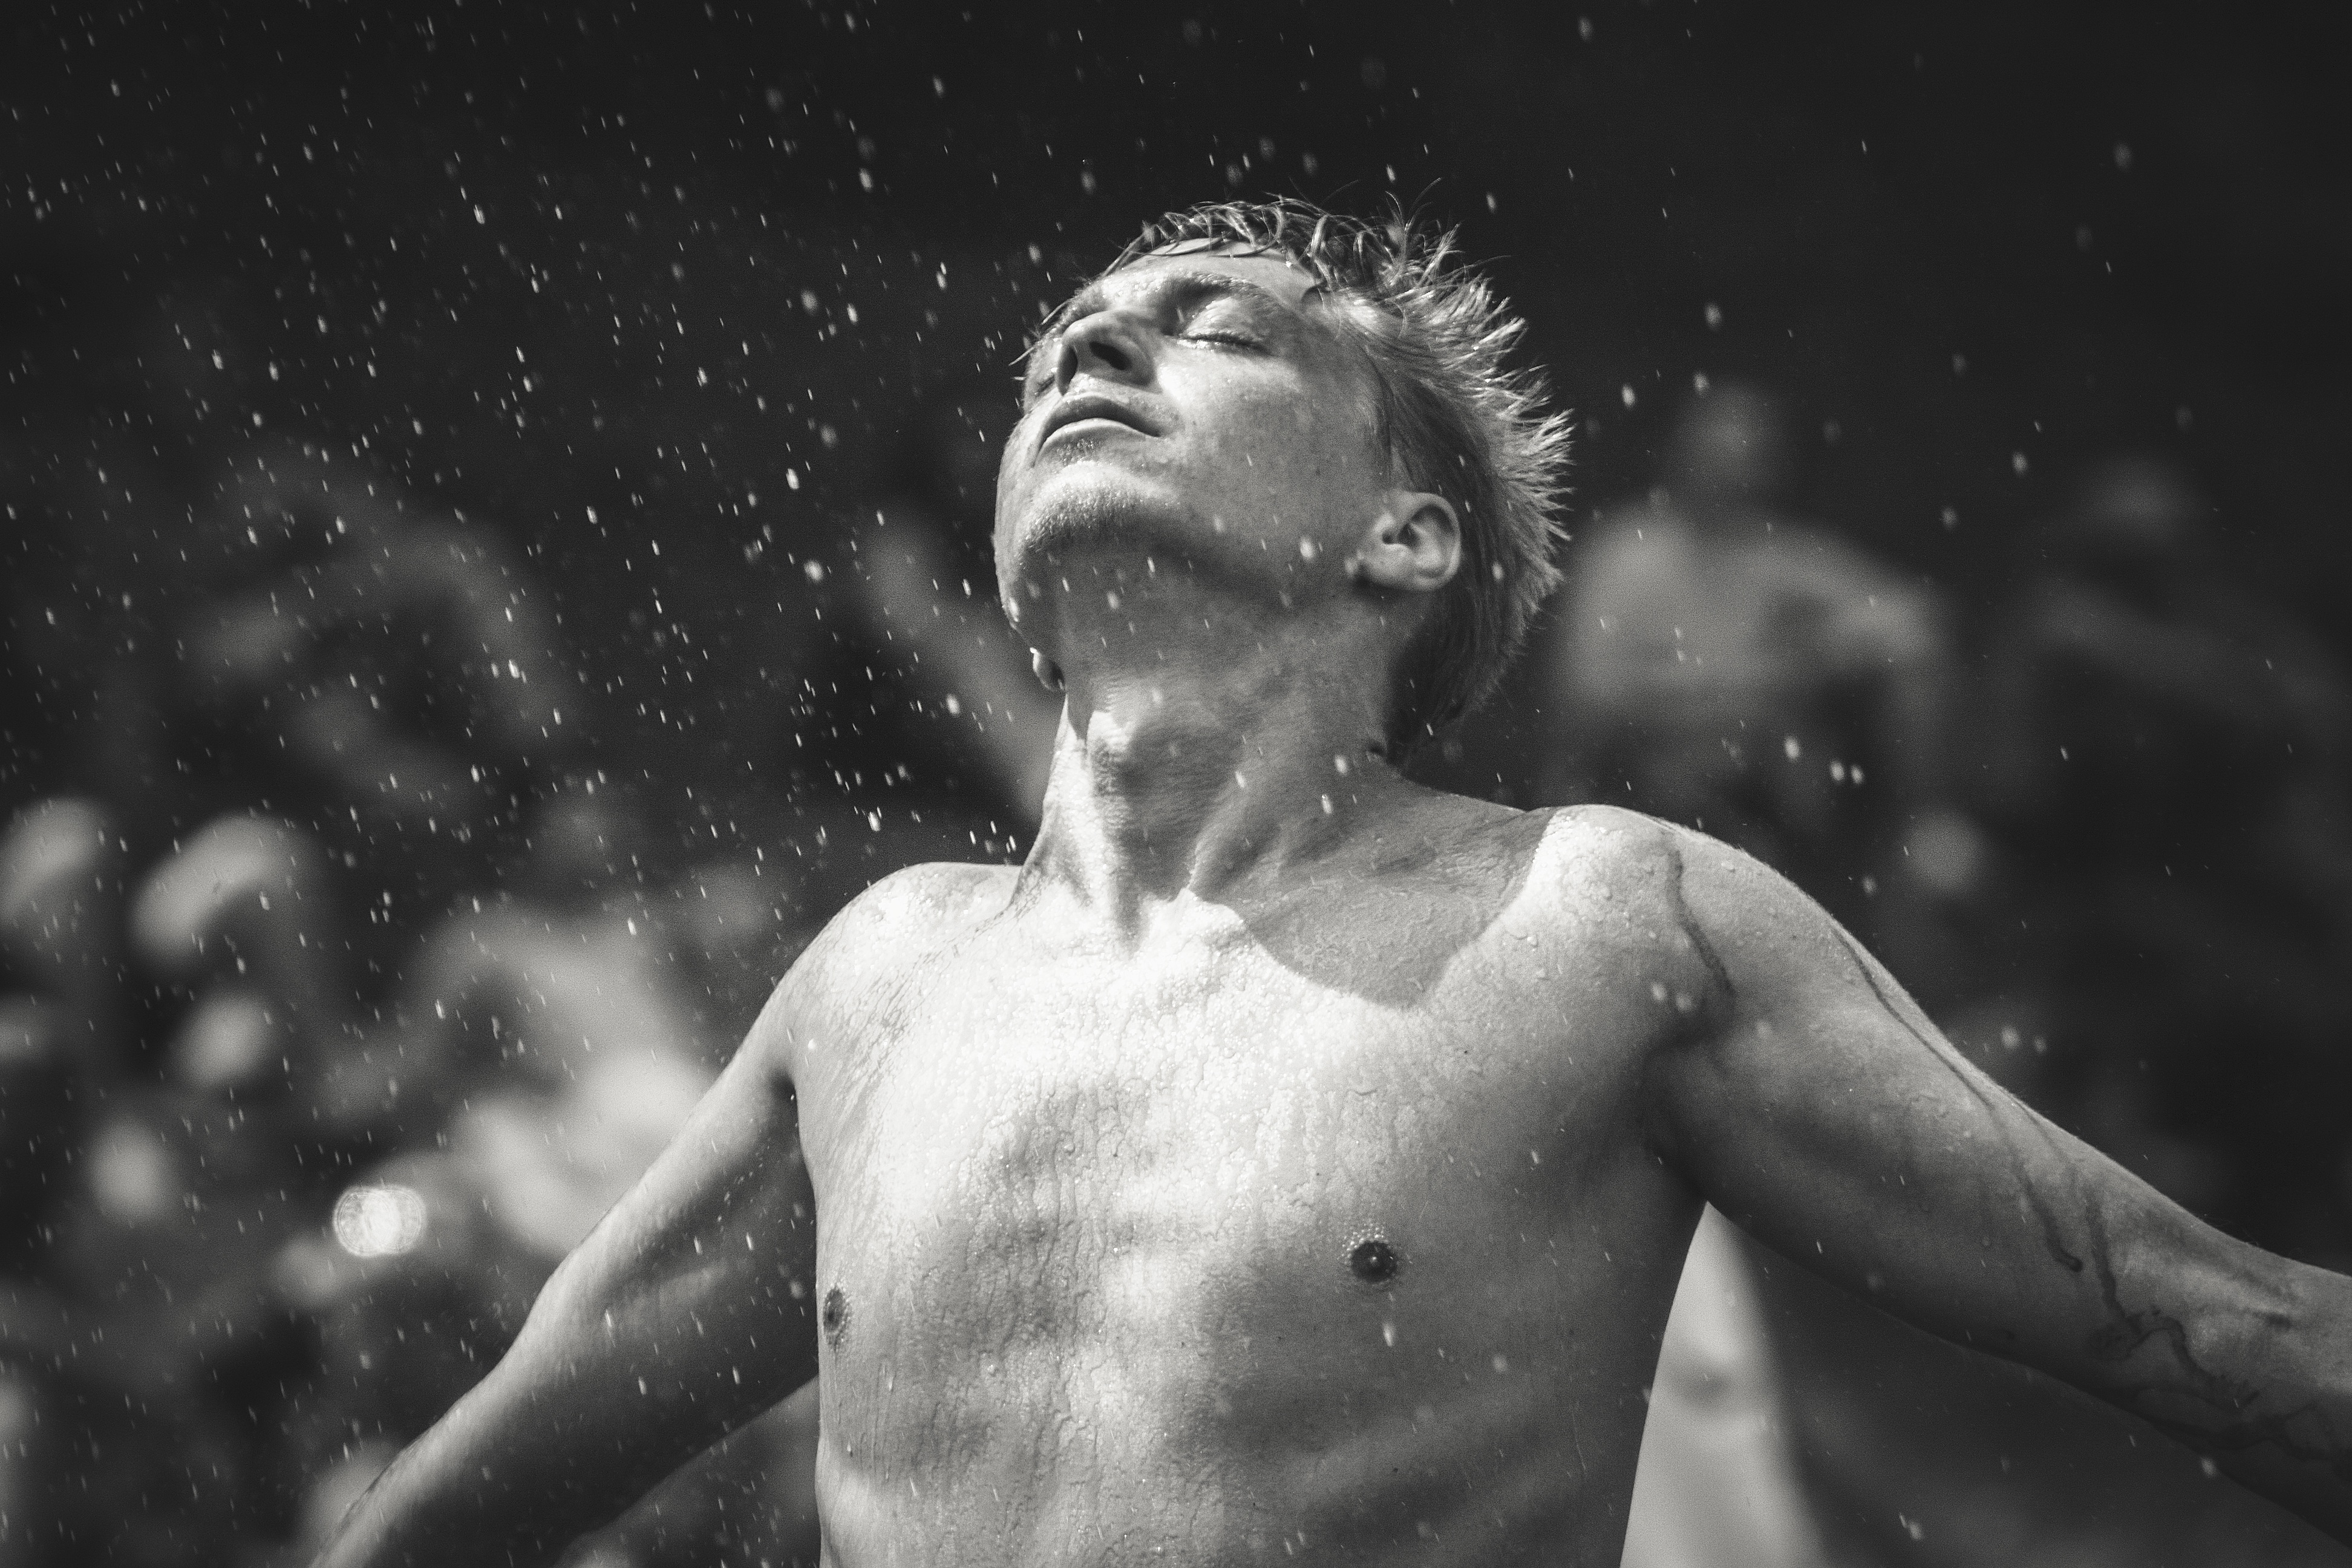
man, black and white, photography, male, model, black, monochrome, muscle, monochrome photography